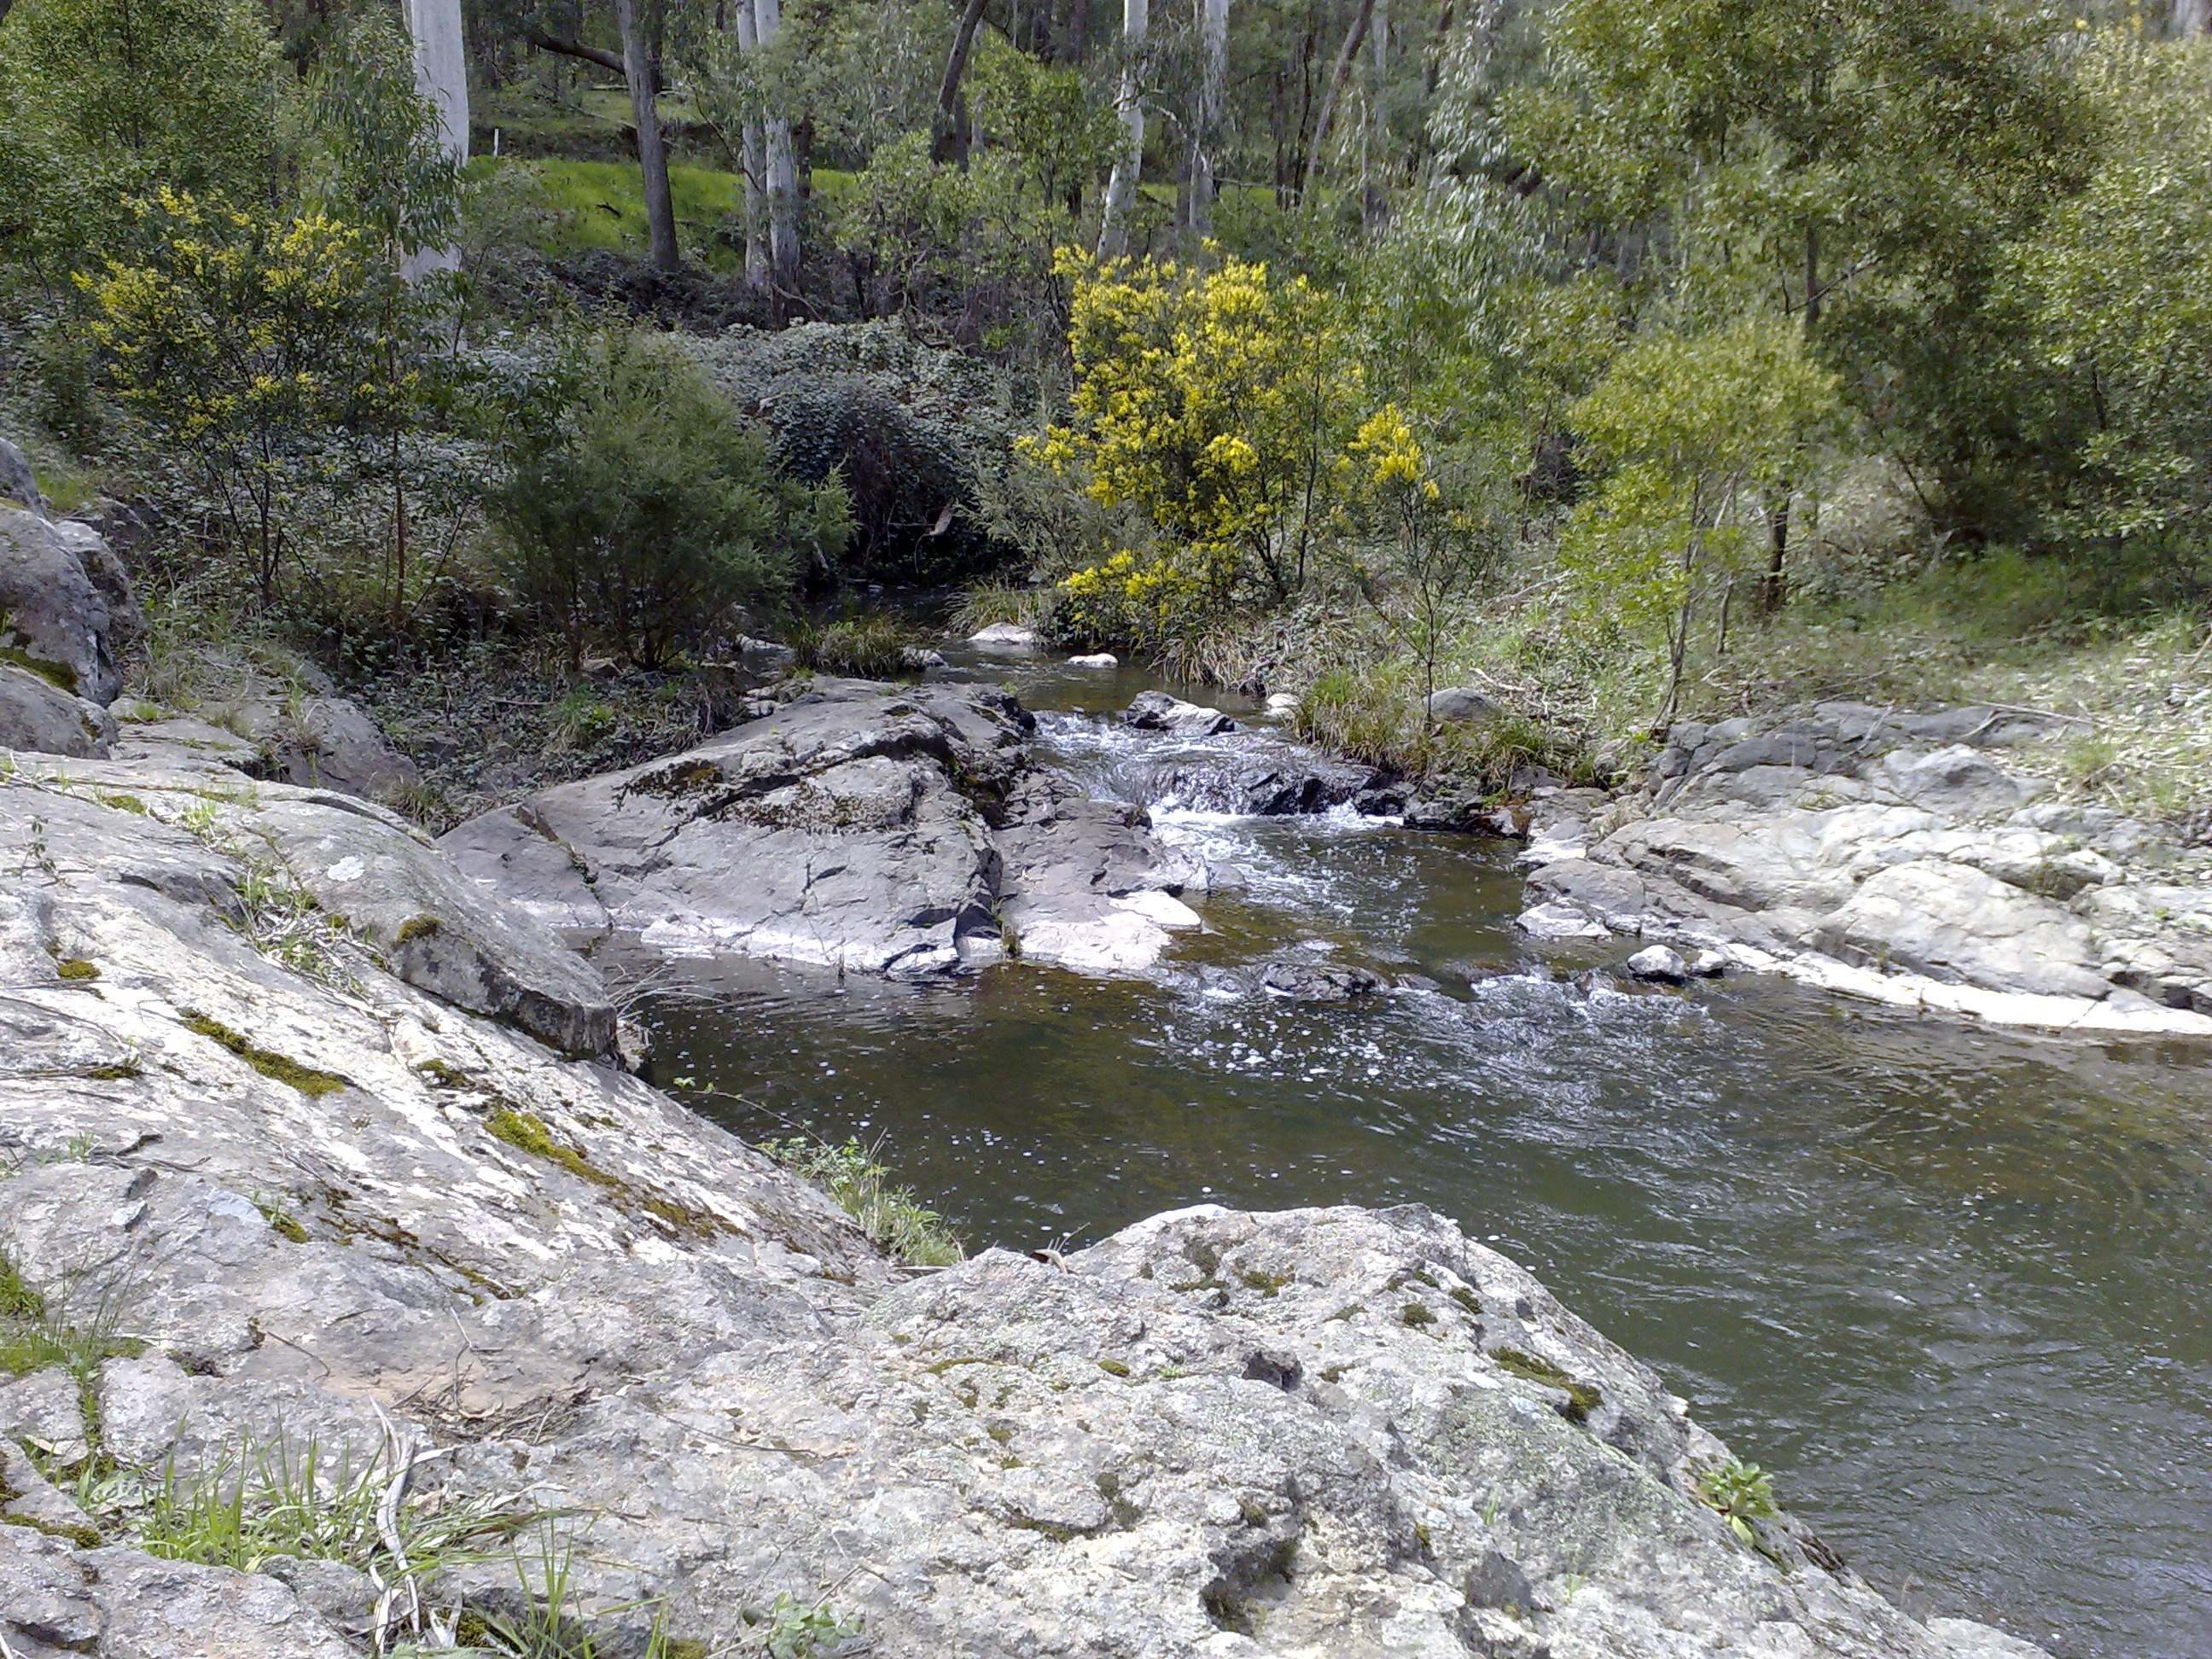
landscape, water, nature, outdoor, rock, creek, wilderness, river, valley, environment, stream, natural, rapid, body of water, australia, rocks, water feature, watercourse, stream bed, landform, waterhole